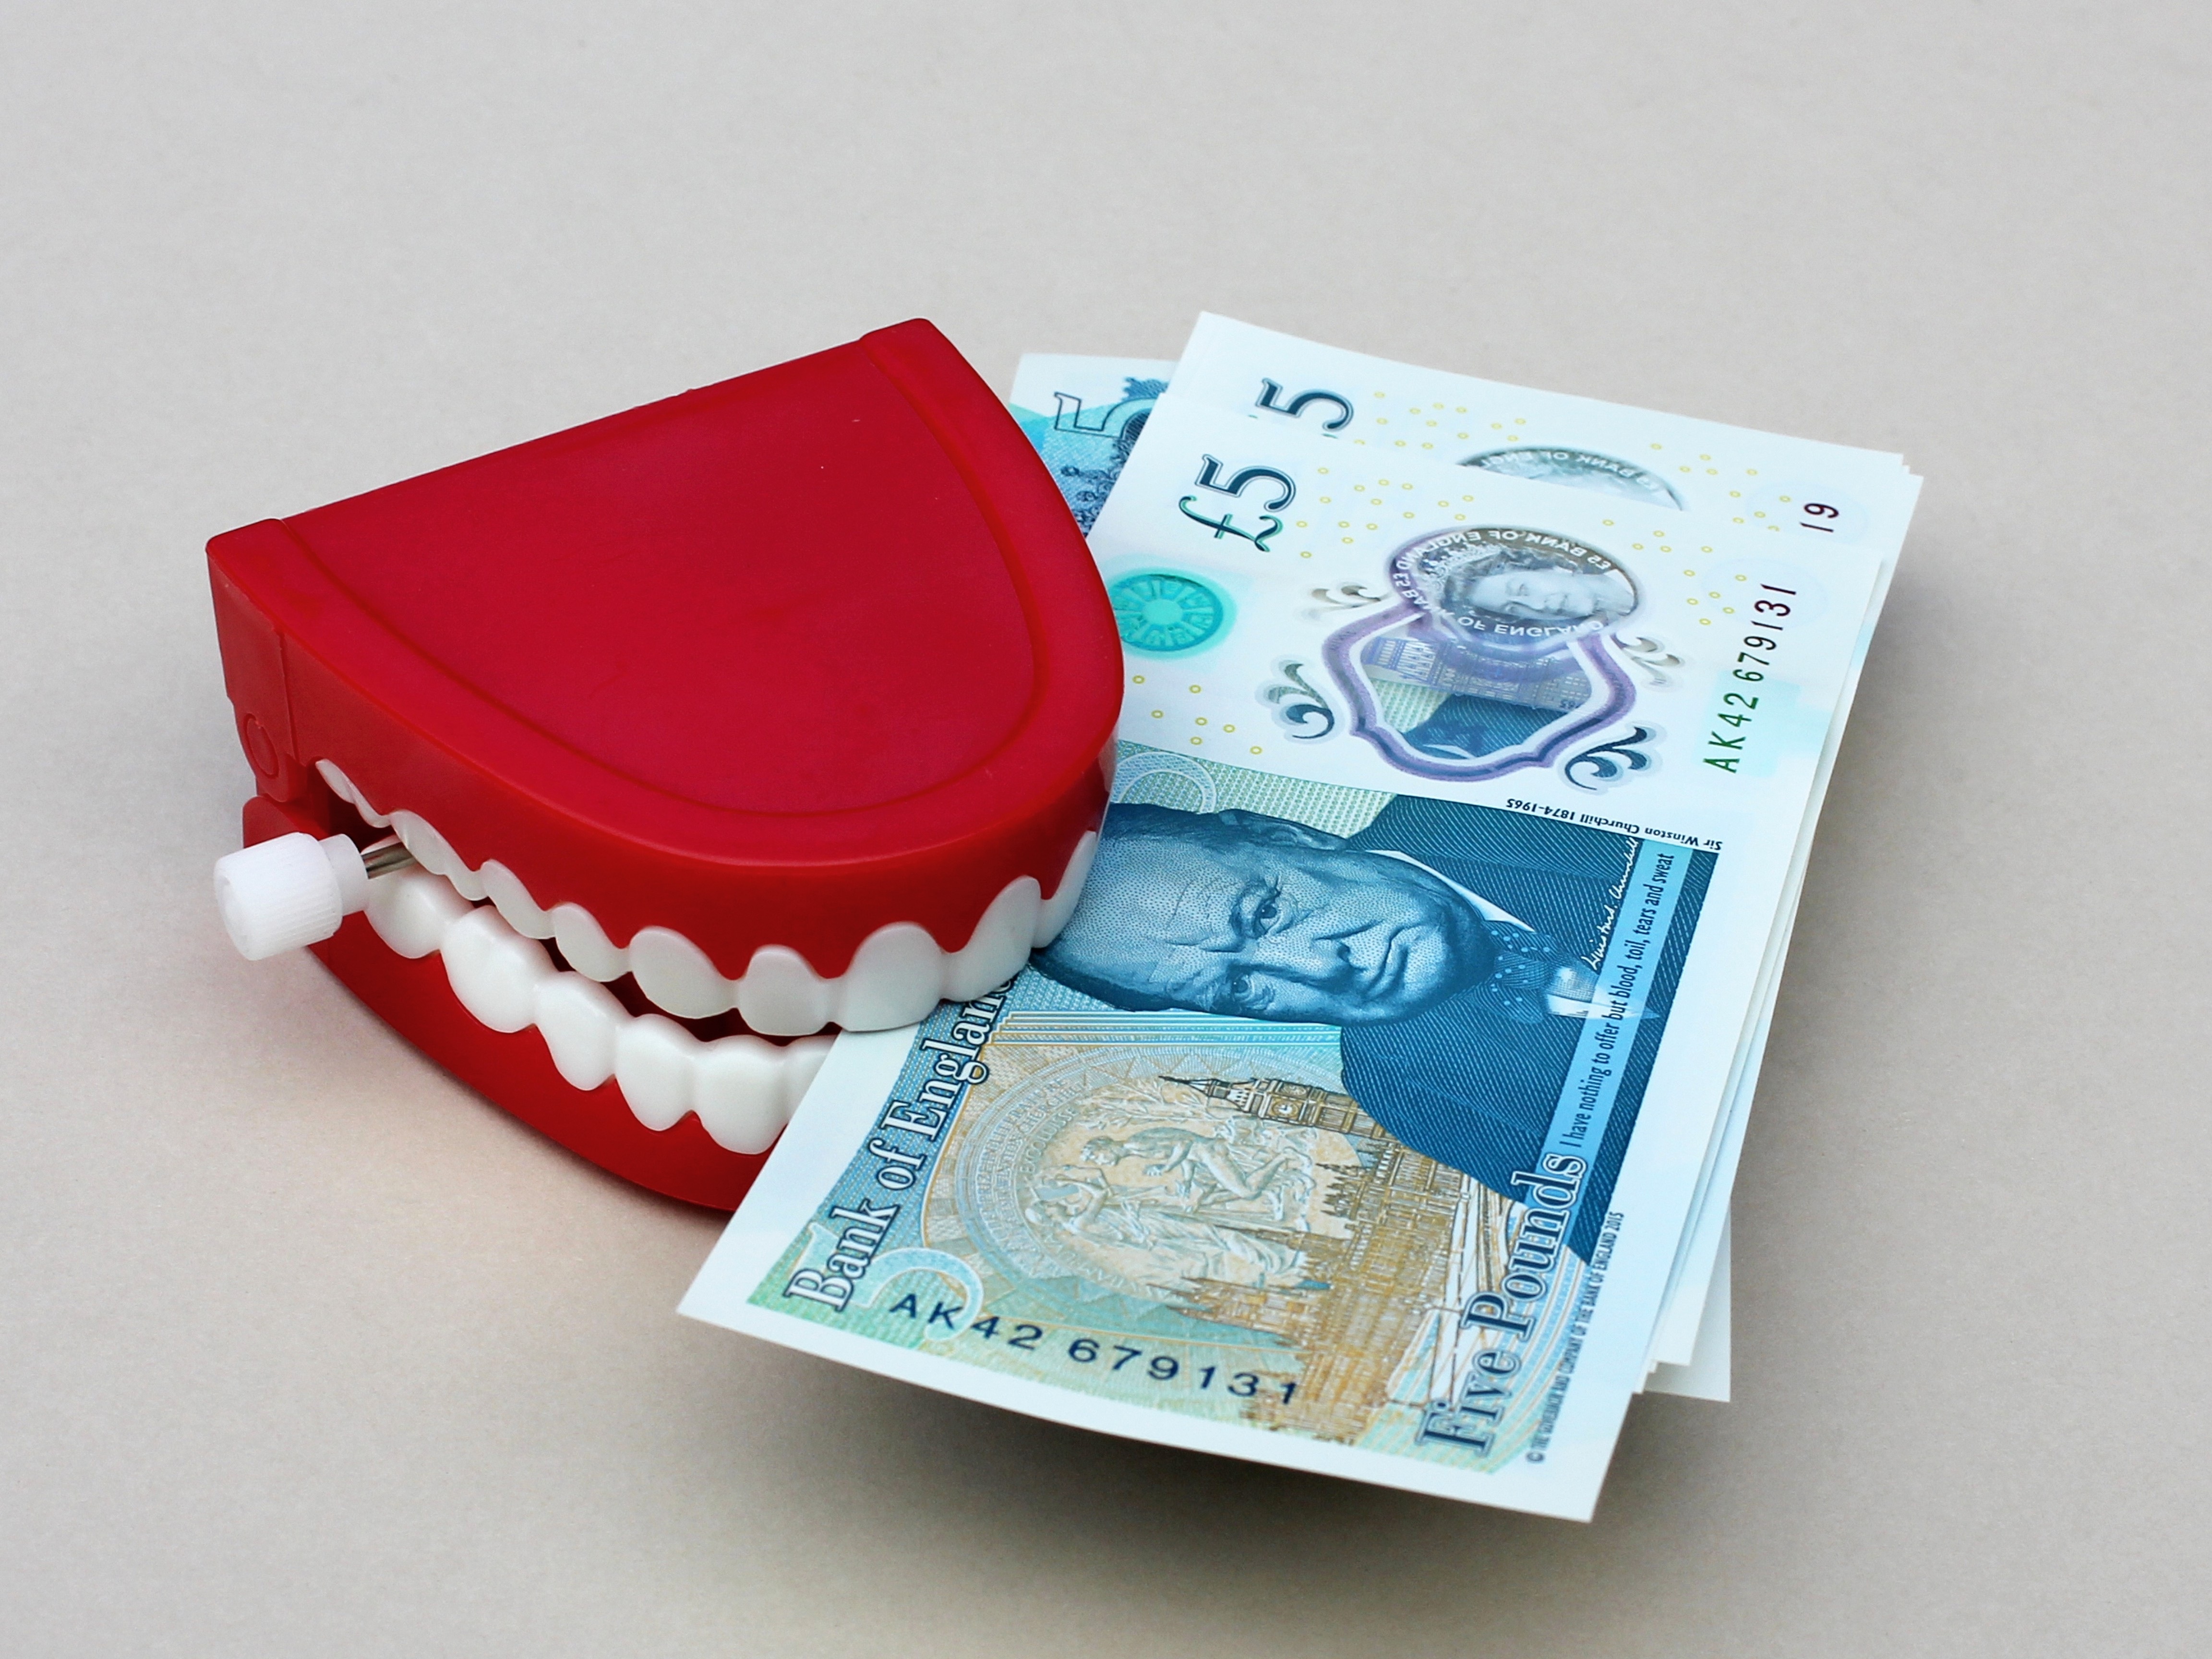
plastic, money, note, product, cash, england, capital, eating, grab, currency, british, saving, banking, britain, teeth, pension, economy, save, churchill, finance, retirement, wealth, cost, profit, investment, earn, budget, invest, accounting, expenditure, five pounds, fiver, banknote, winston, account, coin purse